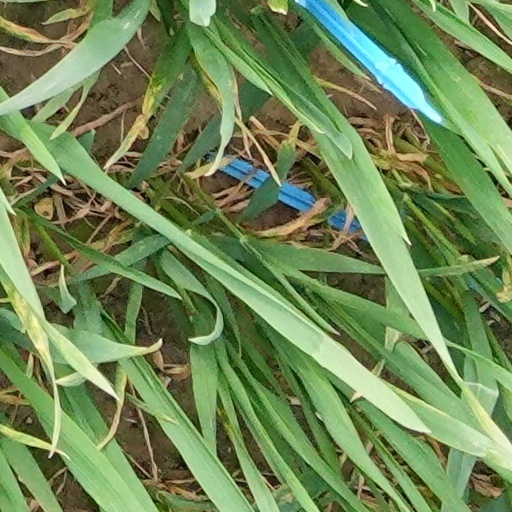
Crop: wheat